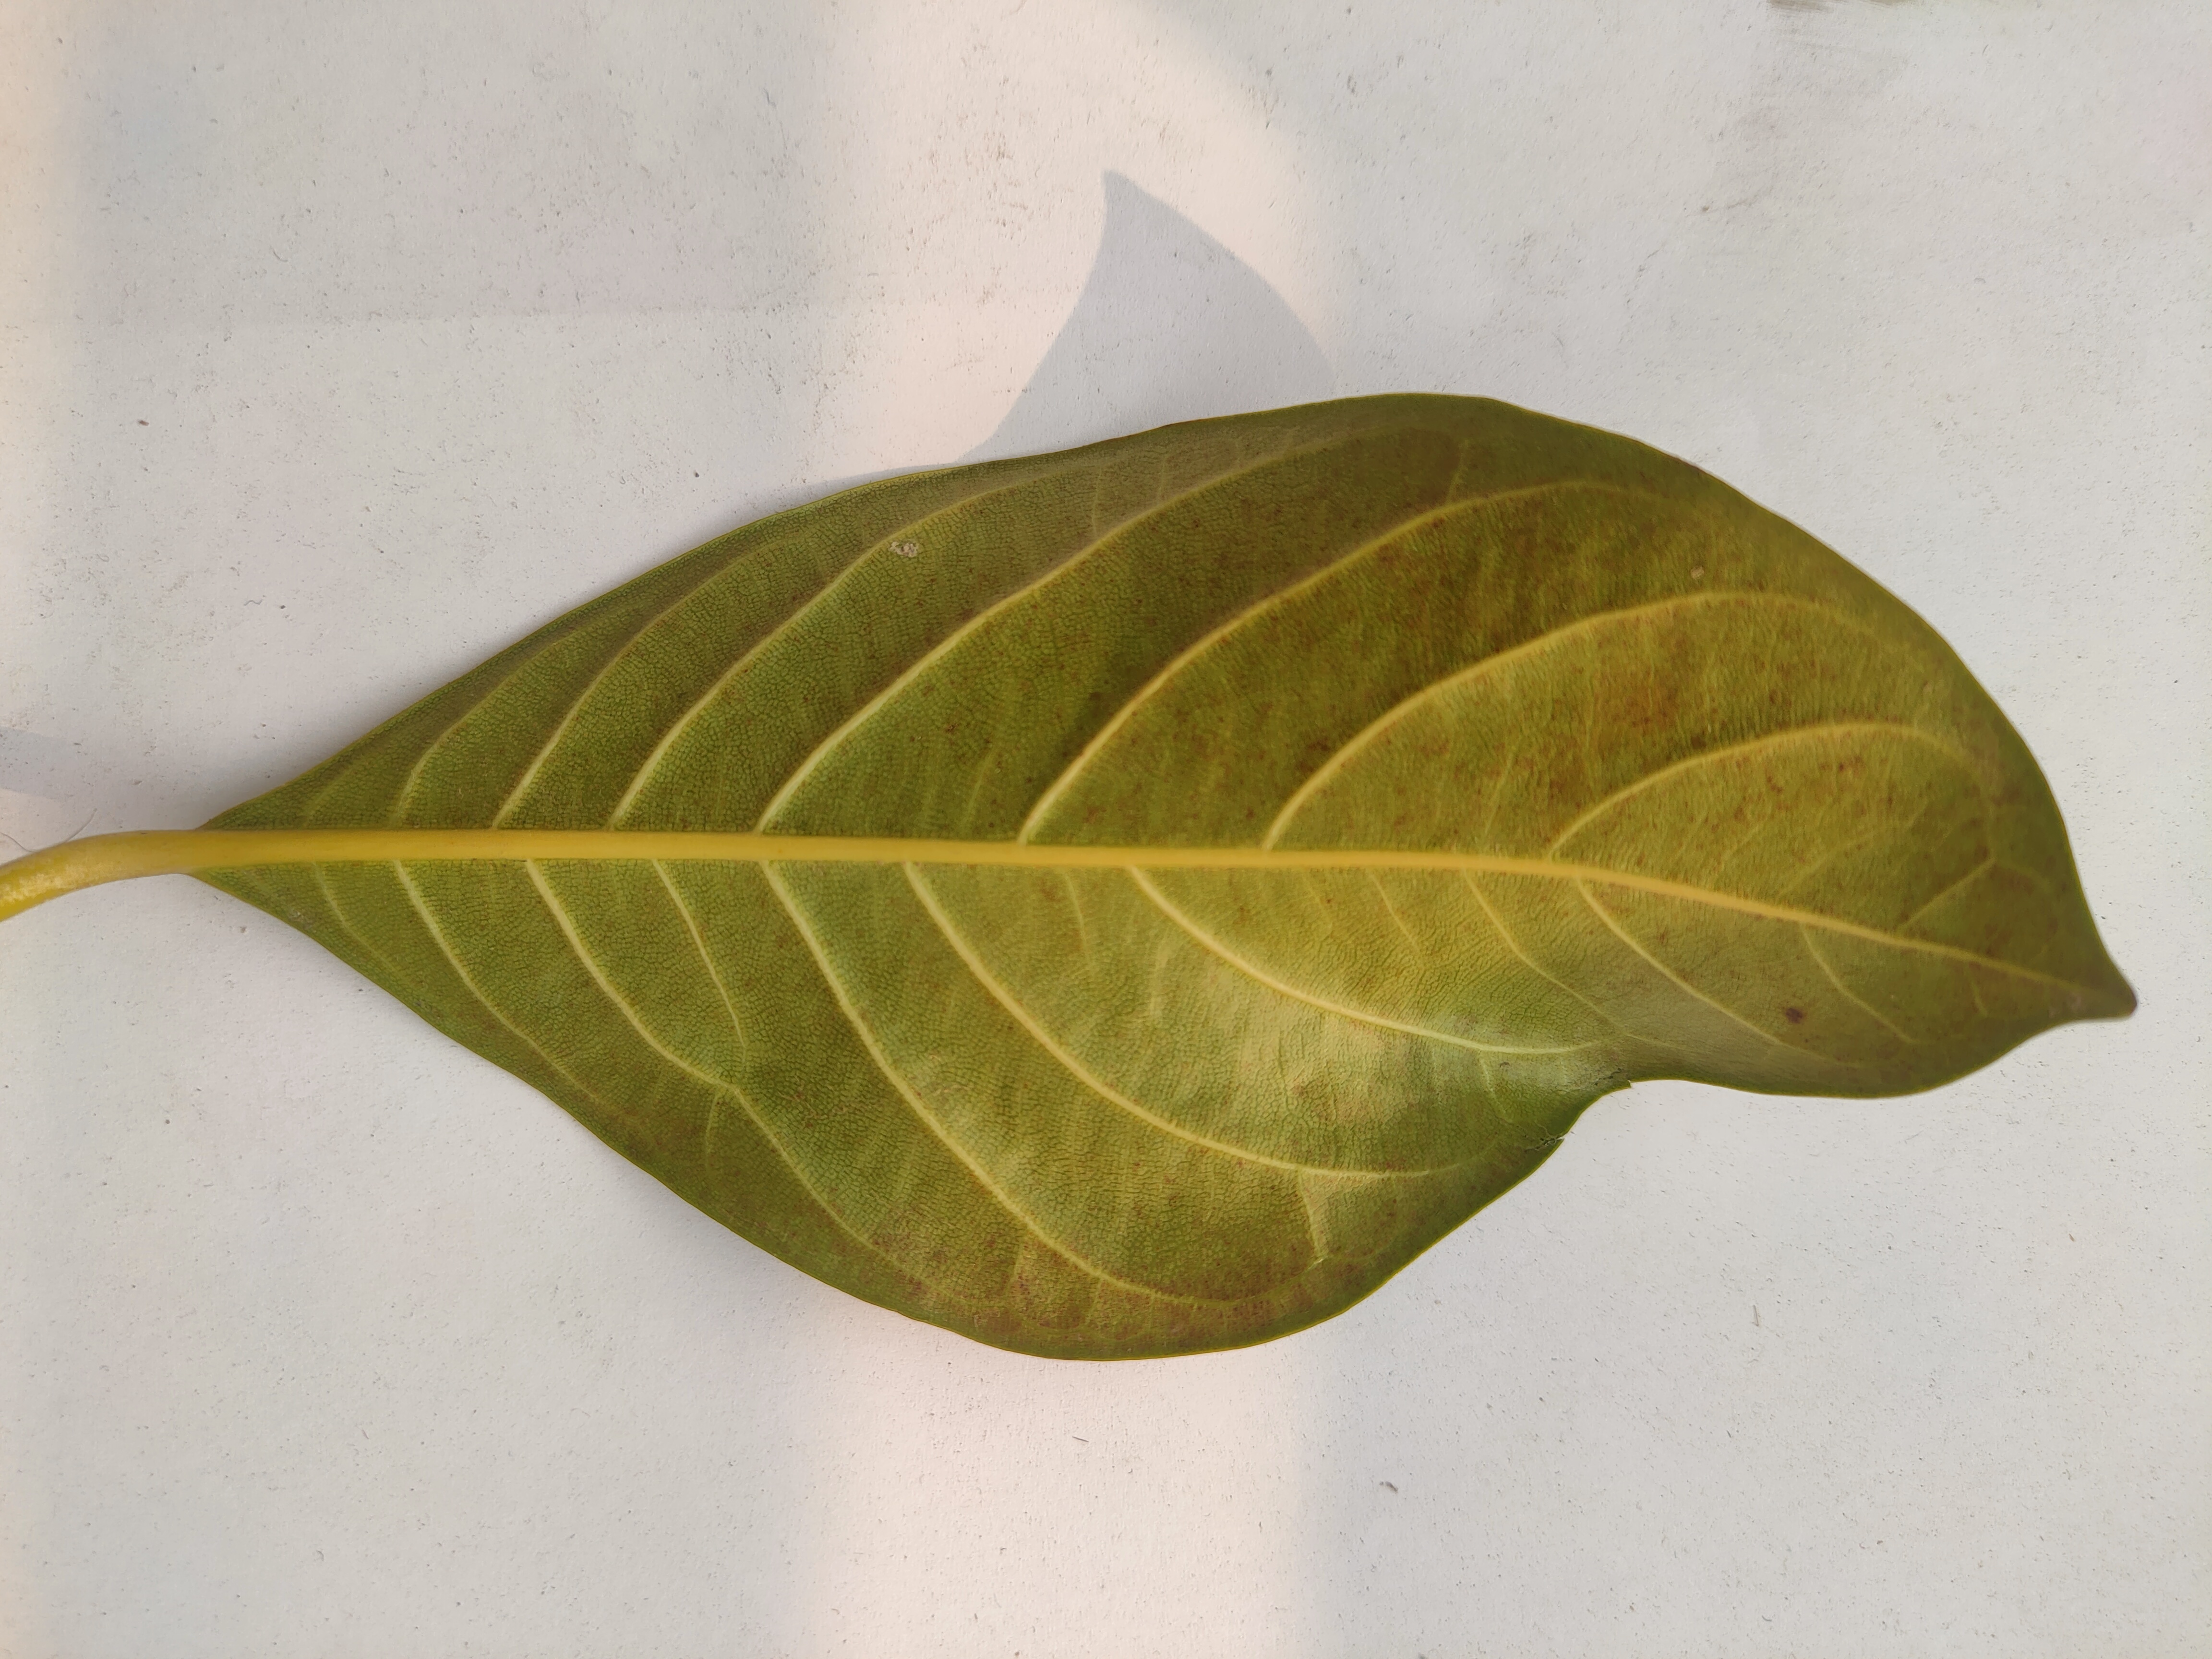
Leaf variety: Jackfruit